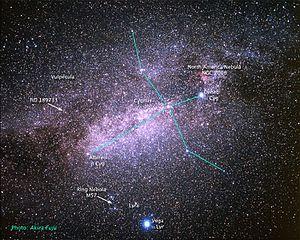
V452 Vulpeculae, aussi nommé HD 189733, est un système stellaire et planétaire de la Voie lactée, dans la constellation boréale du Petit Renard, constitué de deux étoiles et au moins une planète. Le sous-système principal, HD 189733 A, est constitué de HD 189733 Aa, une étoile naine orange surnommée Alopex, et de HD 189733 Ab, une planète confirmée surnommée Isis. Cette paire d'objets est accompagnée par l'étoile HD 189733 B, une naine rouge.
HD 189733 b, formellement HD 189733 Ab et surnommée de façon informelle Isis, est une planète de type Jupiter chaud. Elle orbite autour de HD 189733 A, une étoile naine orange située à une distance de 19,3 ± 0,2 parsecs du Soleil dans la direction de la constellation boréale du Petit Renard, à proximité de la nébuleuse planétaire de l'Haltère. Elle a été détectée en 2005 grâce au système de vitesse radiale par une équipe européenne d'astronomes composée principalement de chercheurs du Laboratoire d'astrophysique de Marseille, de l'Observatoire de Haute-Provence et de l'Observatoire de Genève. Sa découverte a été annoncée le 4 octobre 2005 par un communiqué de presse de l'Institut national des sciences de l'univers.